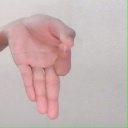
अक्षर: ज्ञ